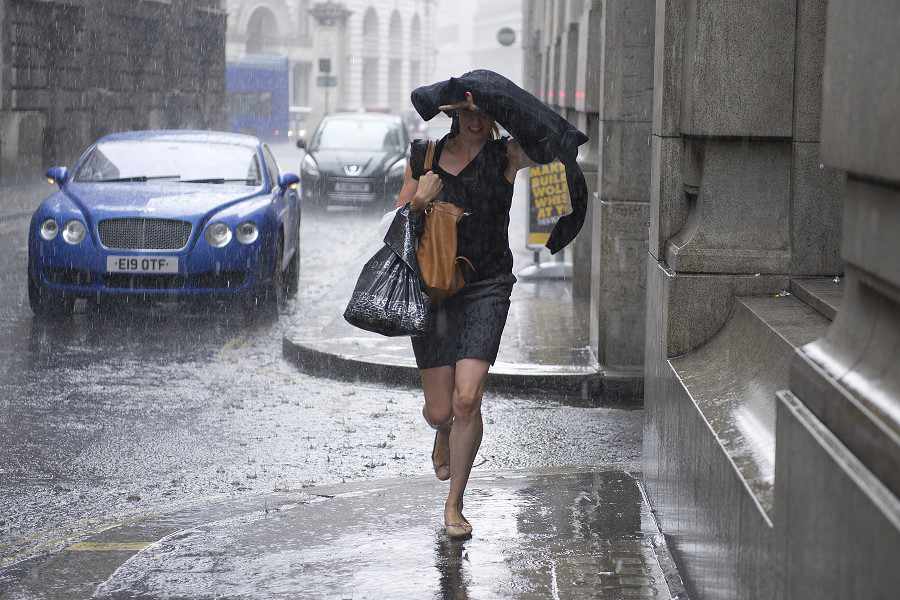
Weather: rain or strom